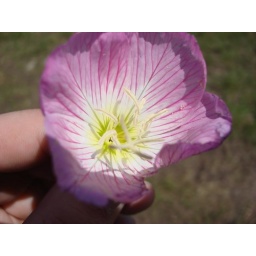
Playing with the macro lens. Just some flowers in the field next to my house.